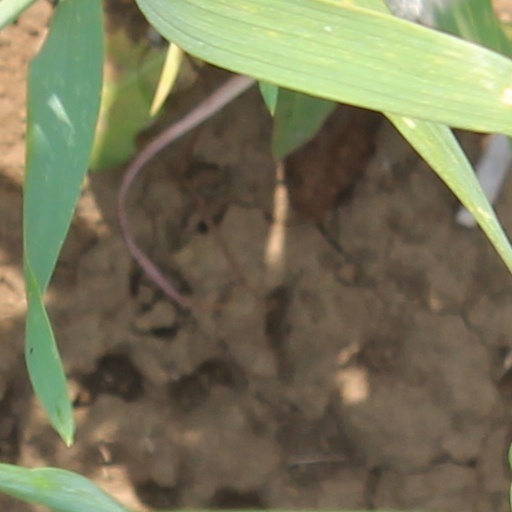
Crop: wheat